Shluhot

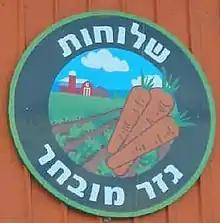
Carrot processing wing

In the early years of the kibbutz, virtually all activity was centred on agriculture. In the last few decades new sources of revenue have been added. Today the economy is based on agriculture, manufacturing, and tourism. Agricultural branches include produce and livestock, with an emphasis on dairy farming, poultry (turkey and chicken coops), date farming, fish farming, orchards, and vegetable farming. Shluhot also has a carrot processing factory. In 2007, a cow from the dairy farm broke the Israeli record for most births, 14.